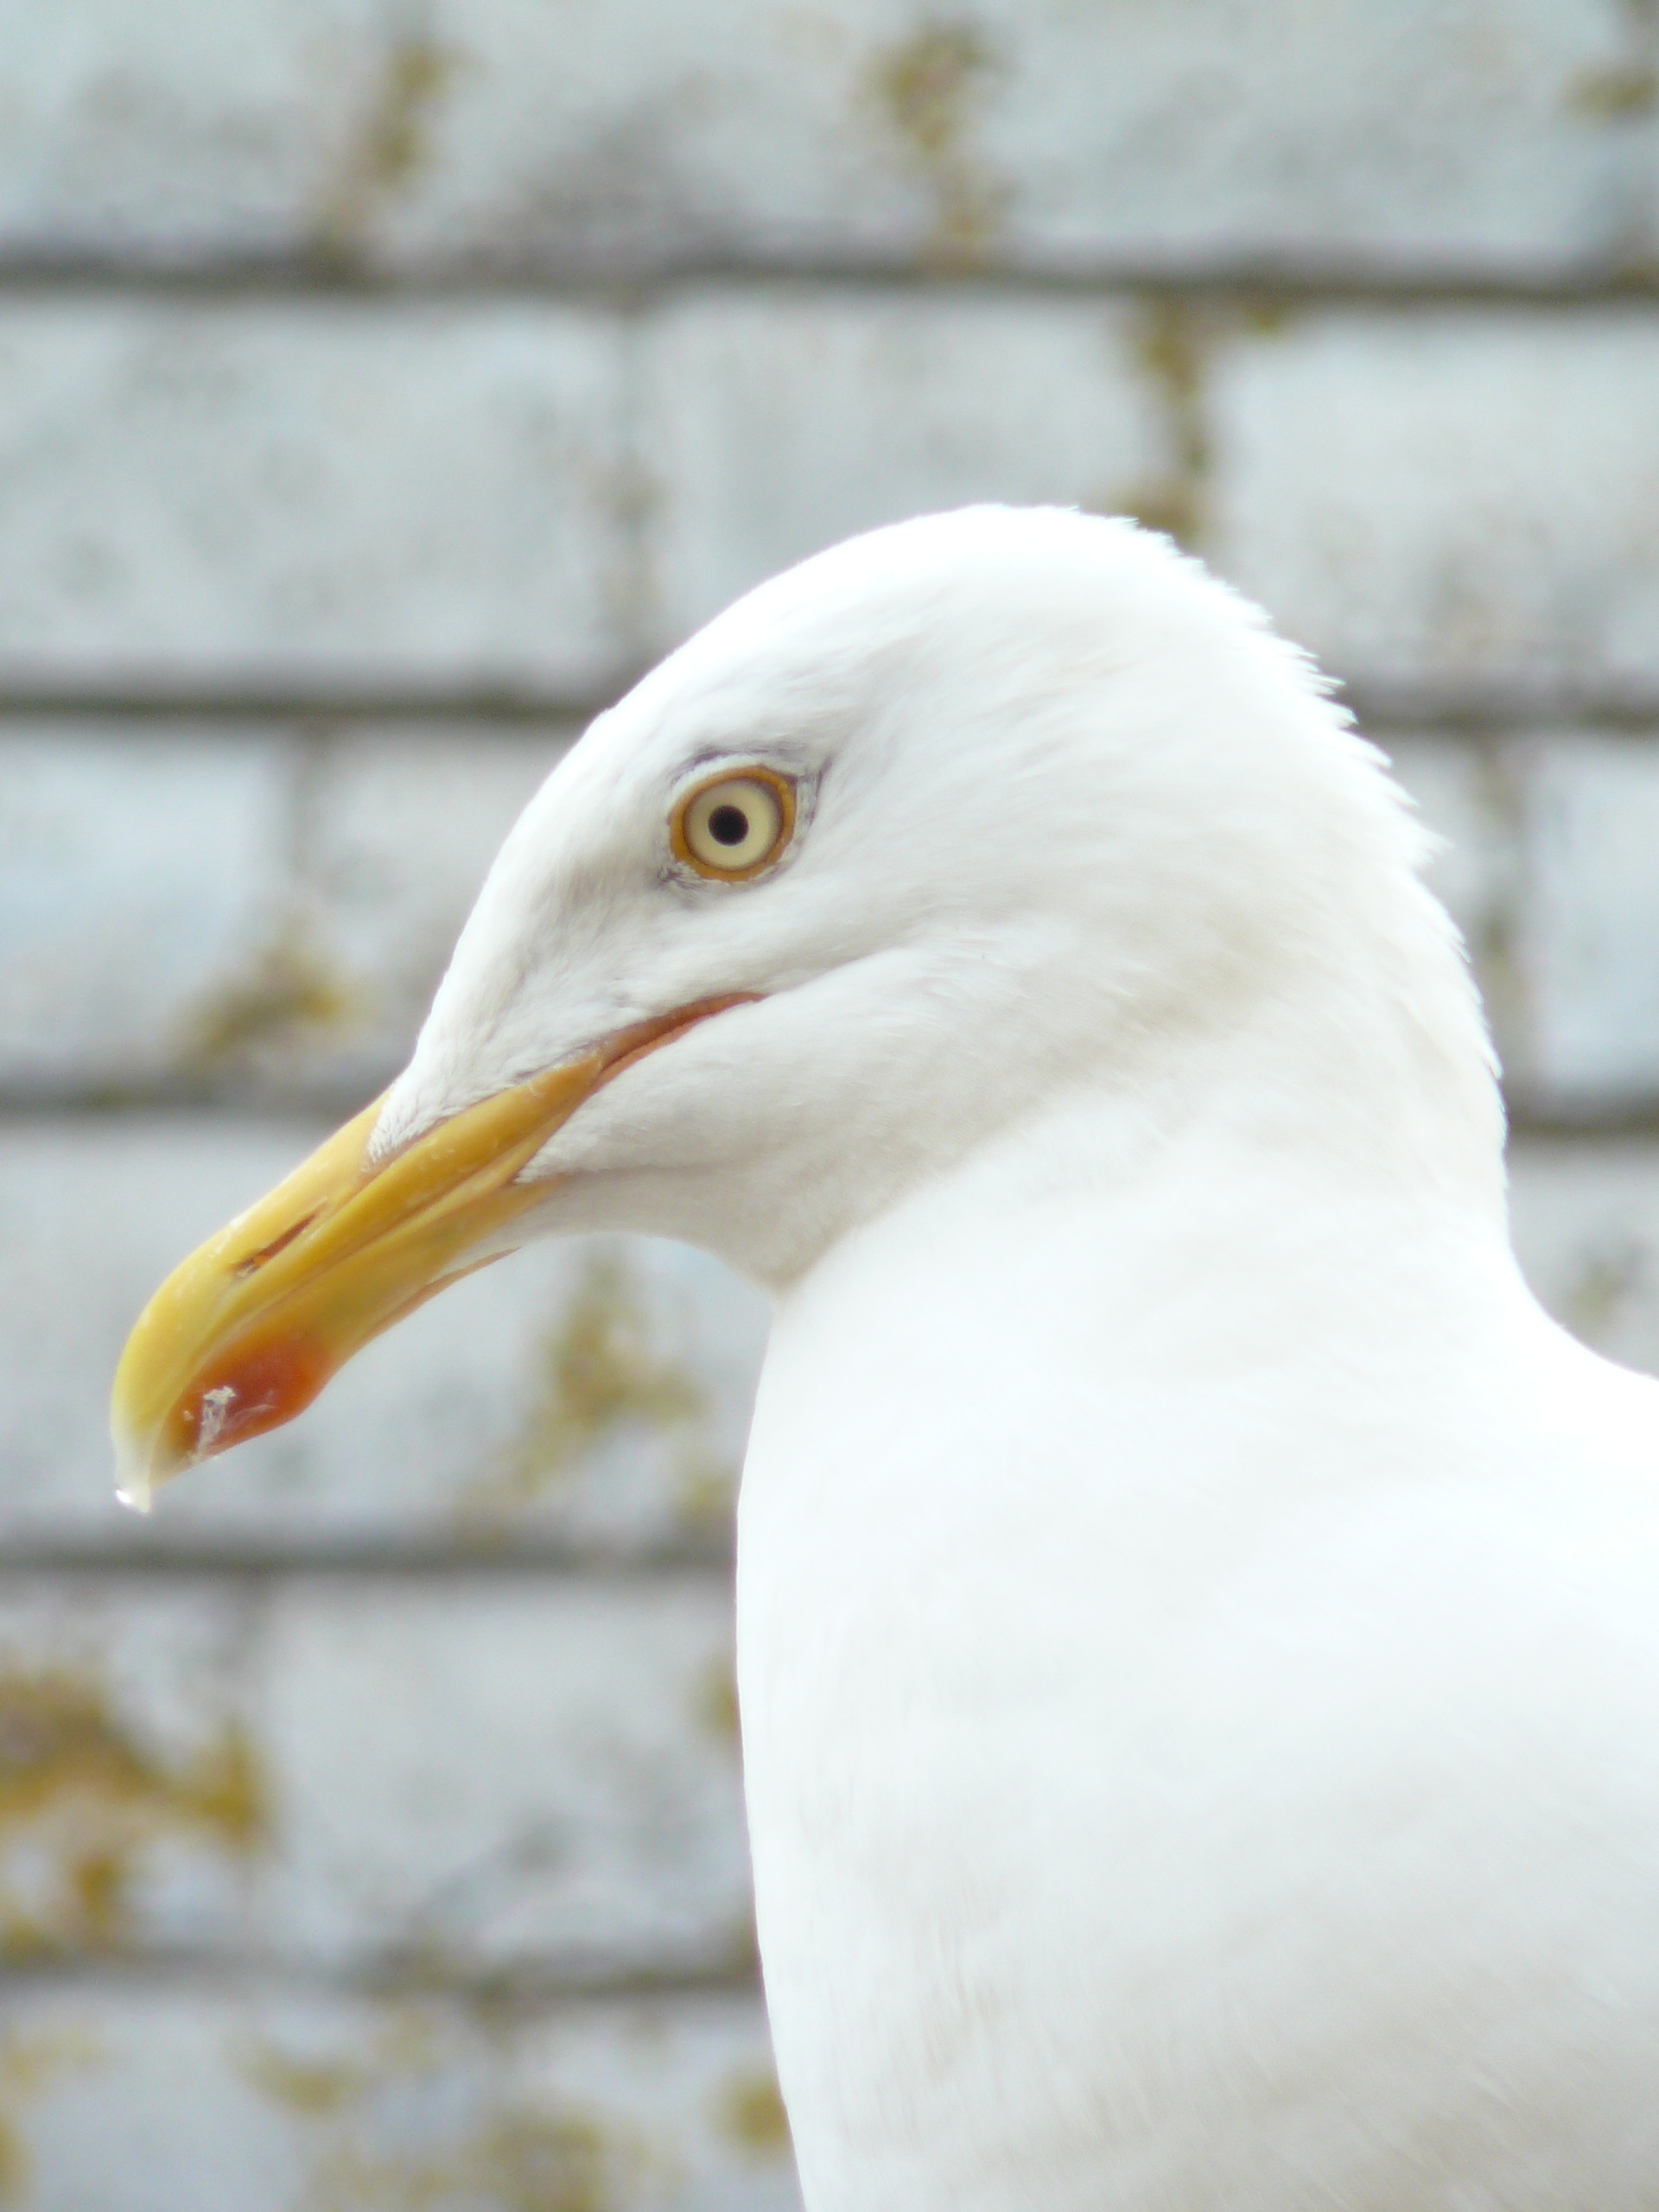
beach, sea, coast, nature, outdoor, bird, wing, white, shore, animal, seabird, seagull, profile, looking, summer, seaside, wildlife, gull, beak, close, feather, fauna, close up, head, vertebrate, day, charadriiformes, european herring gull